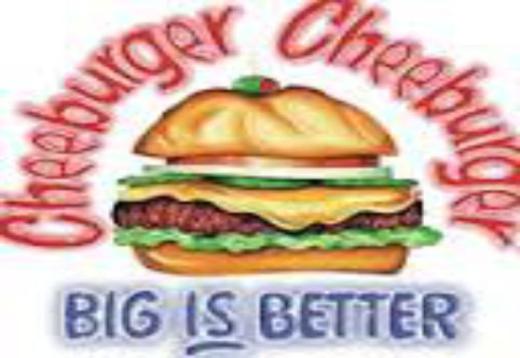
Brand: cheeburger cheeburger
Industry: Food